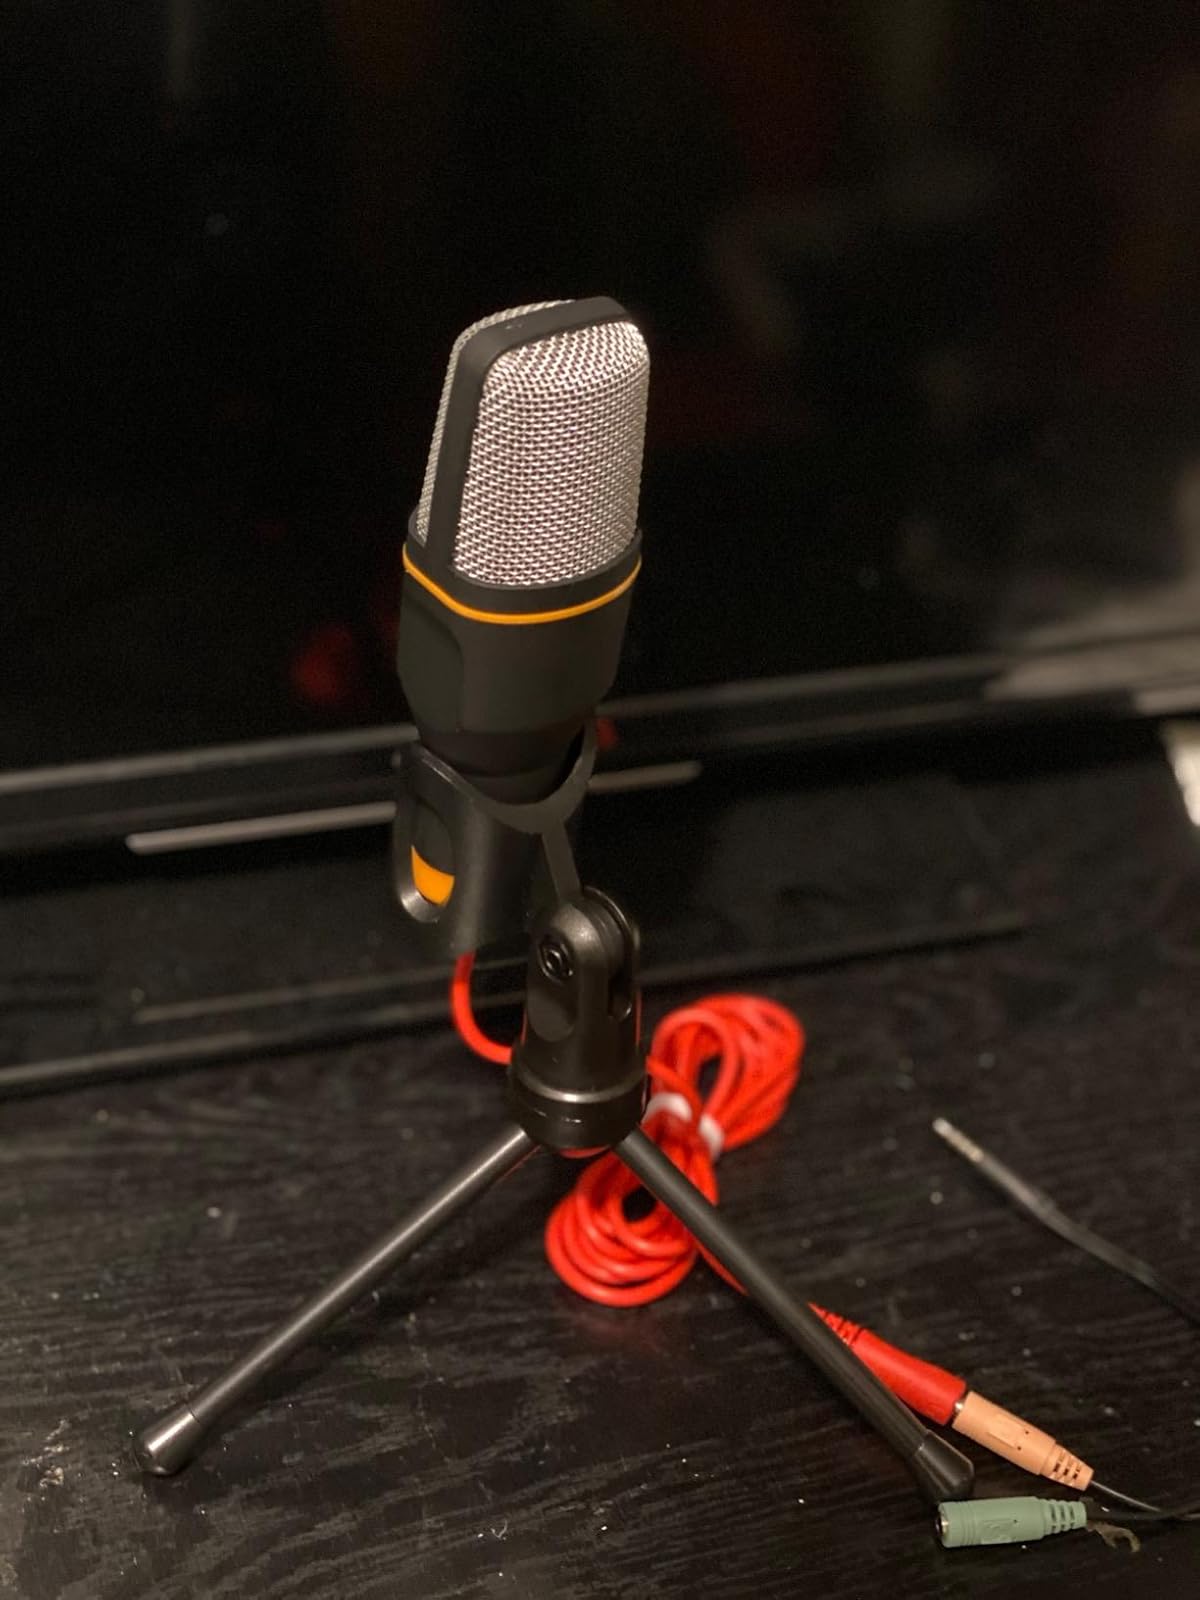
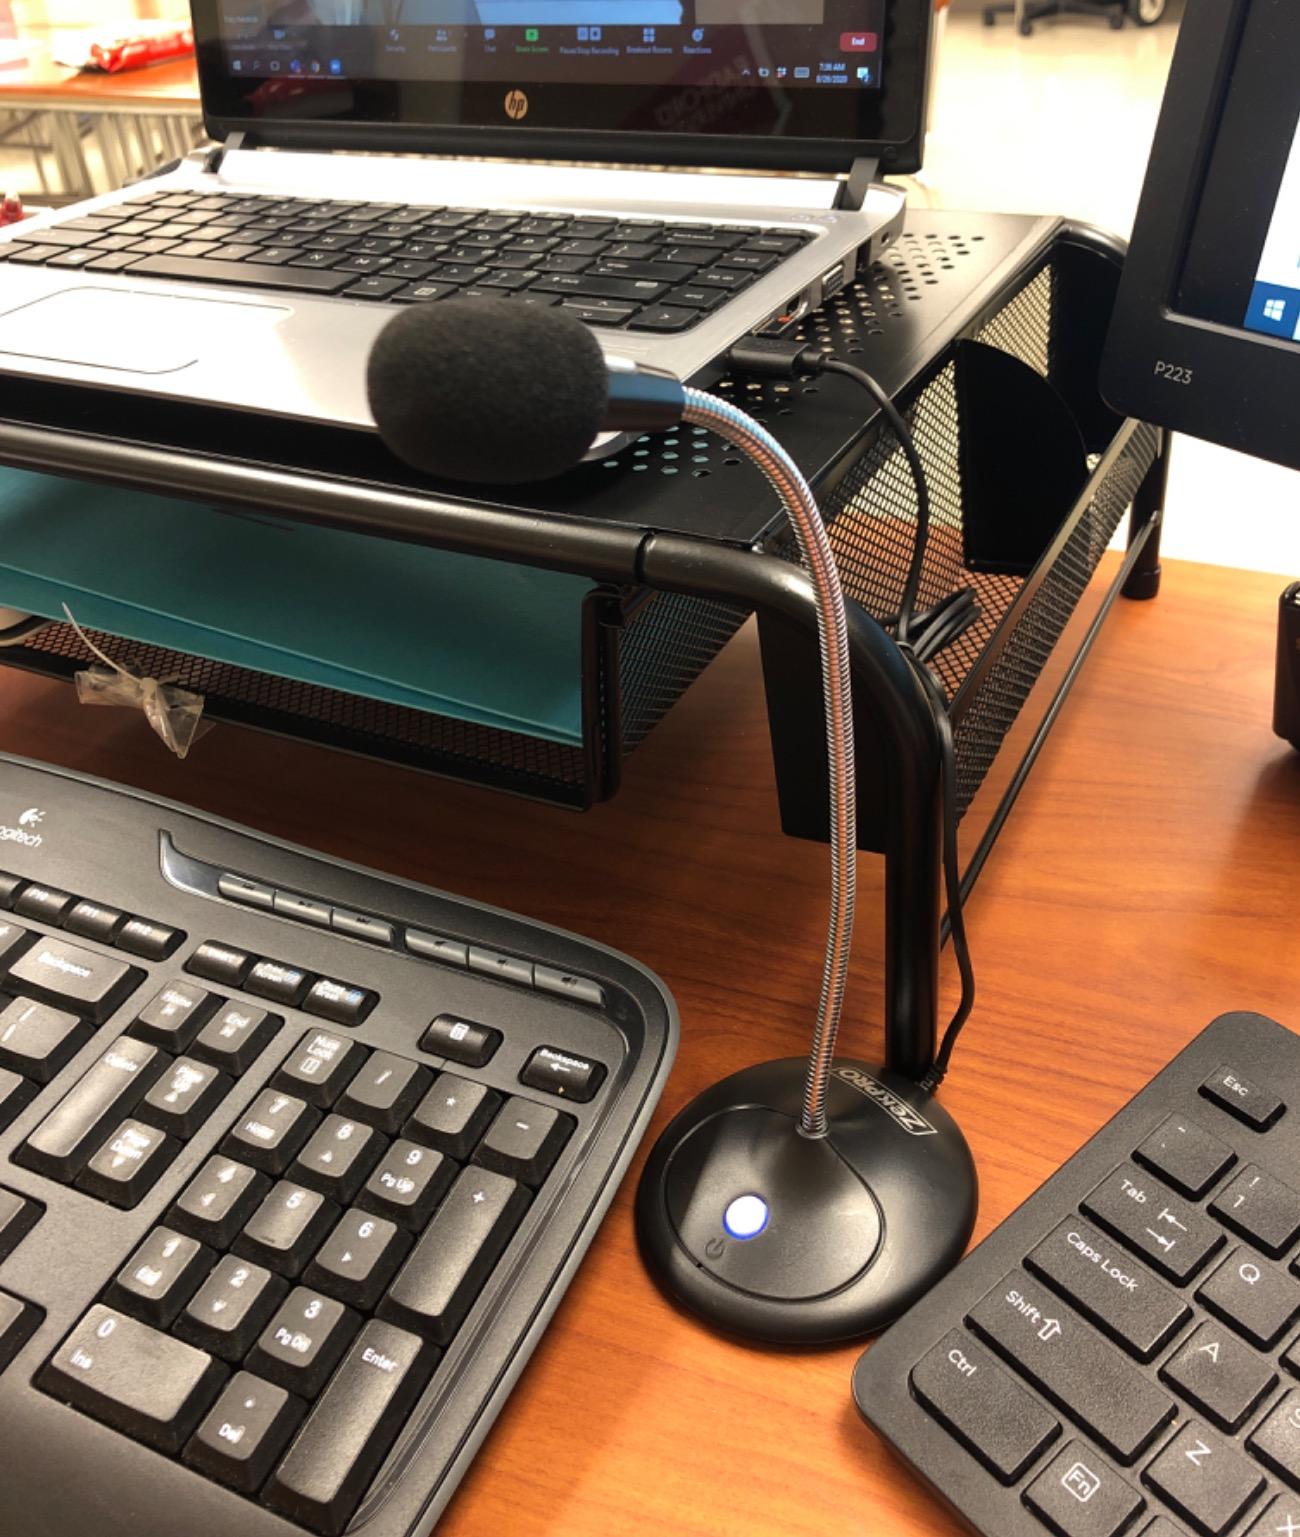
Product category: microphone
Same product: no